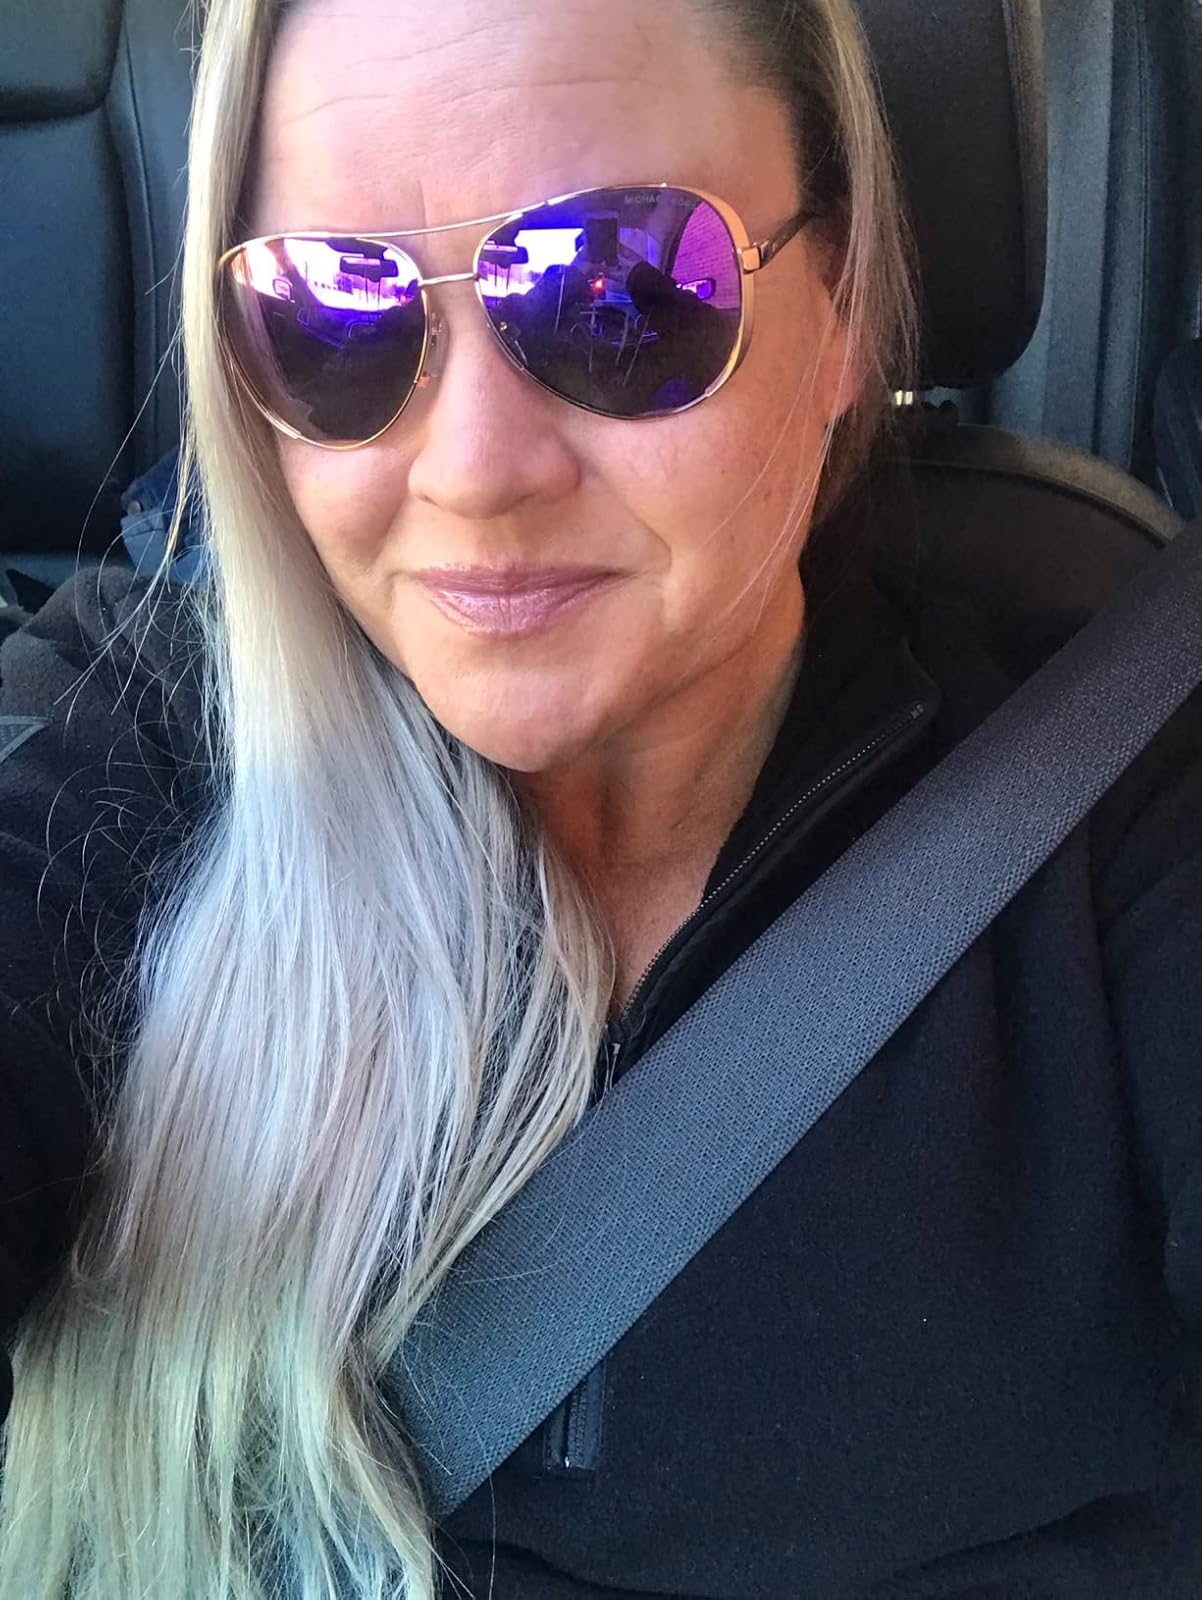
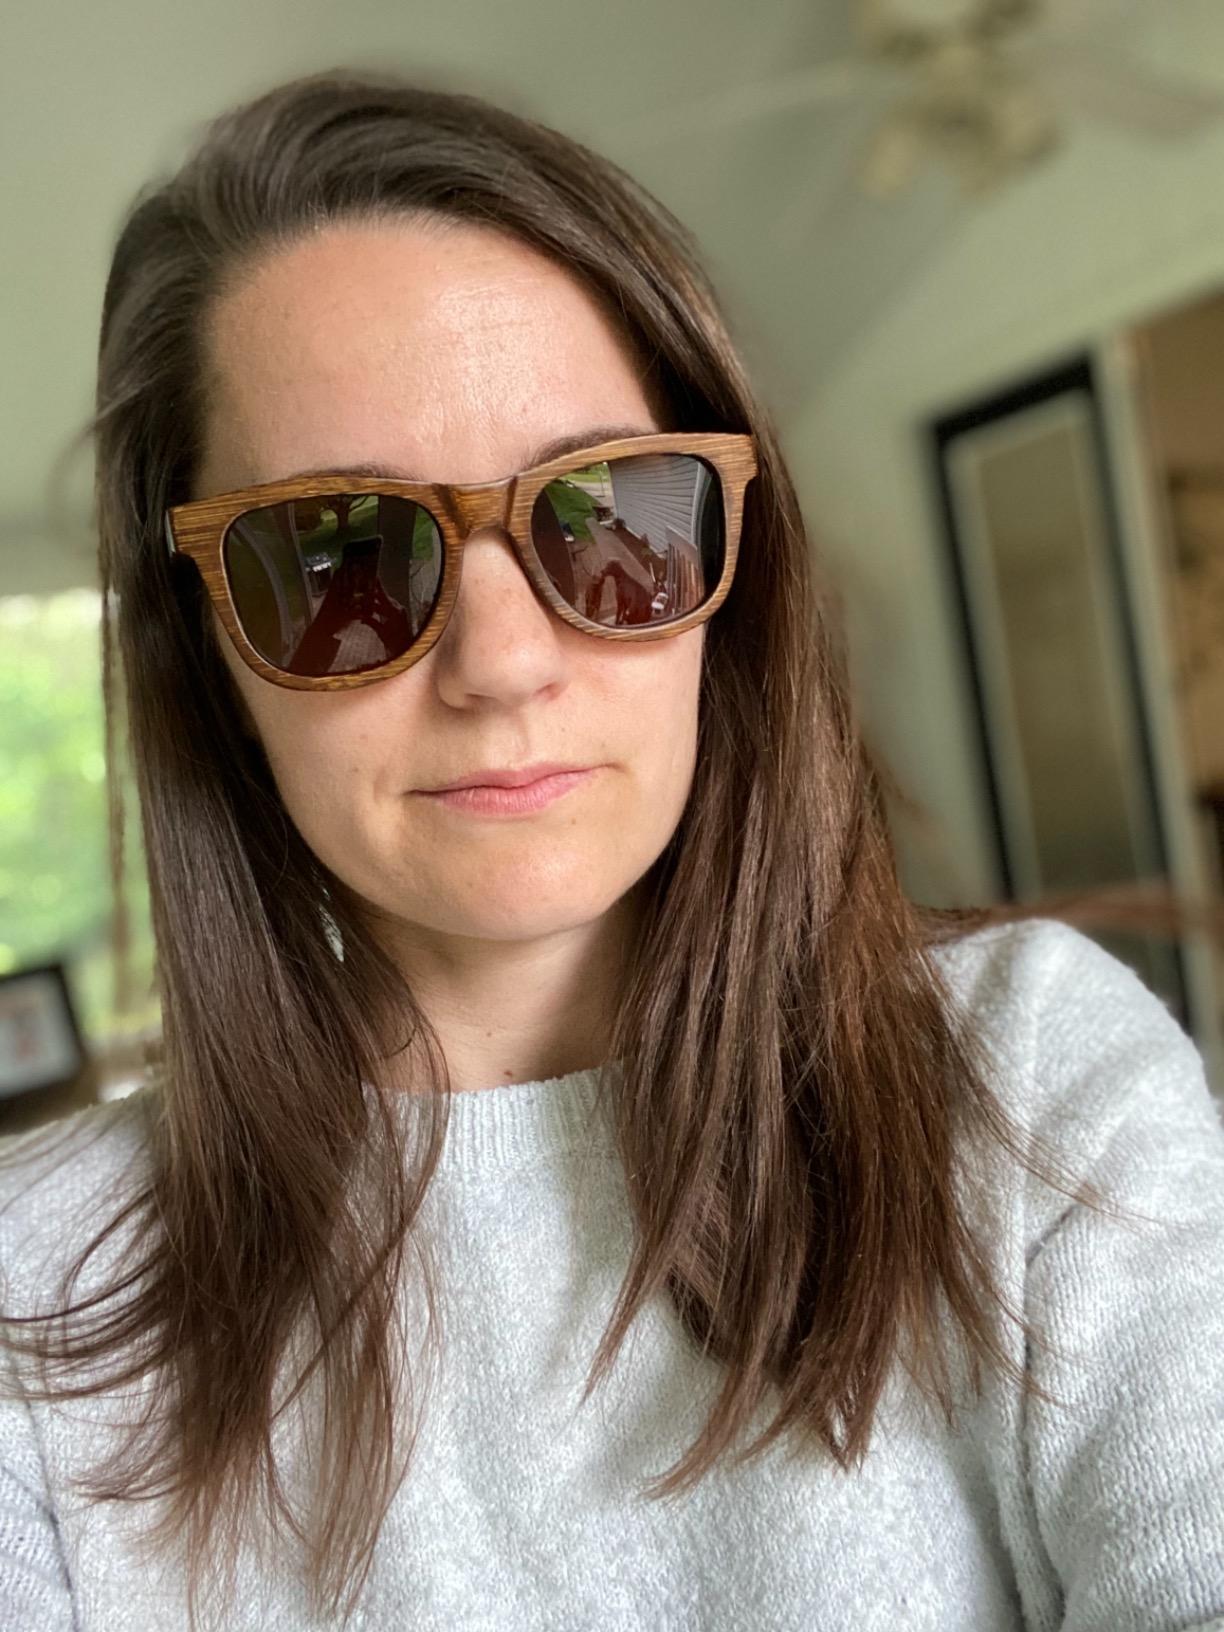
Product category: accessories_sunglasses
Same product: no